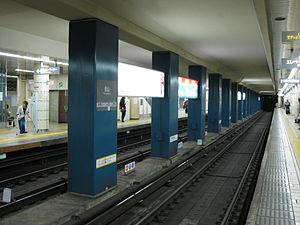
La gare de Kanayama est une gare ferroviaire de la ville de Nagoya, dans la préfecture d'Aichi au Japon. Elle est exploitée par les compagnies Meitetsu et JR Central, ainsi que par le métro de Nagoya.